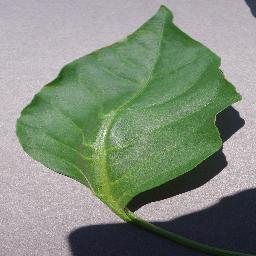
Label: Pepper,_bell___healthy